Udumalai Narayana Kavi

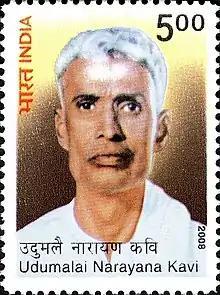
Kavi on a 2008 Indian stamp

Udumalai Narayana Kavi (25 September 1899 – 23 May 1981) was an Indian poet and lyricist known for his work in Tamil films.